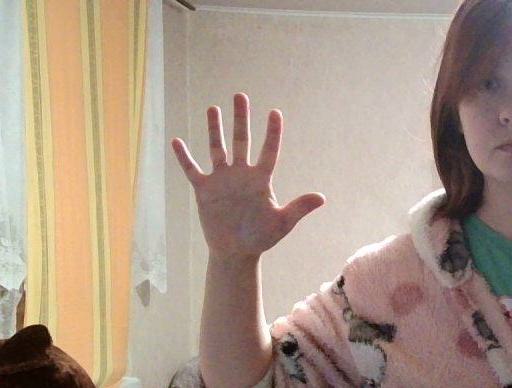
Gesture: palm